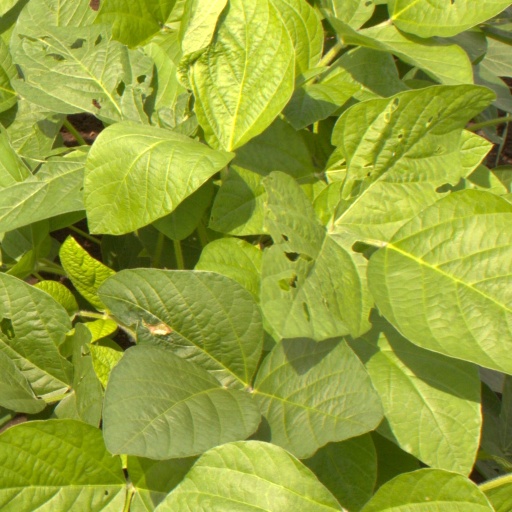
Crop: soybean